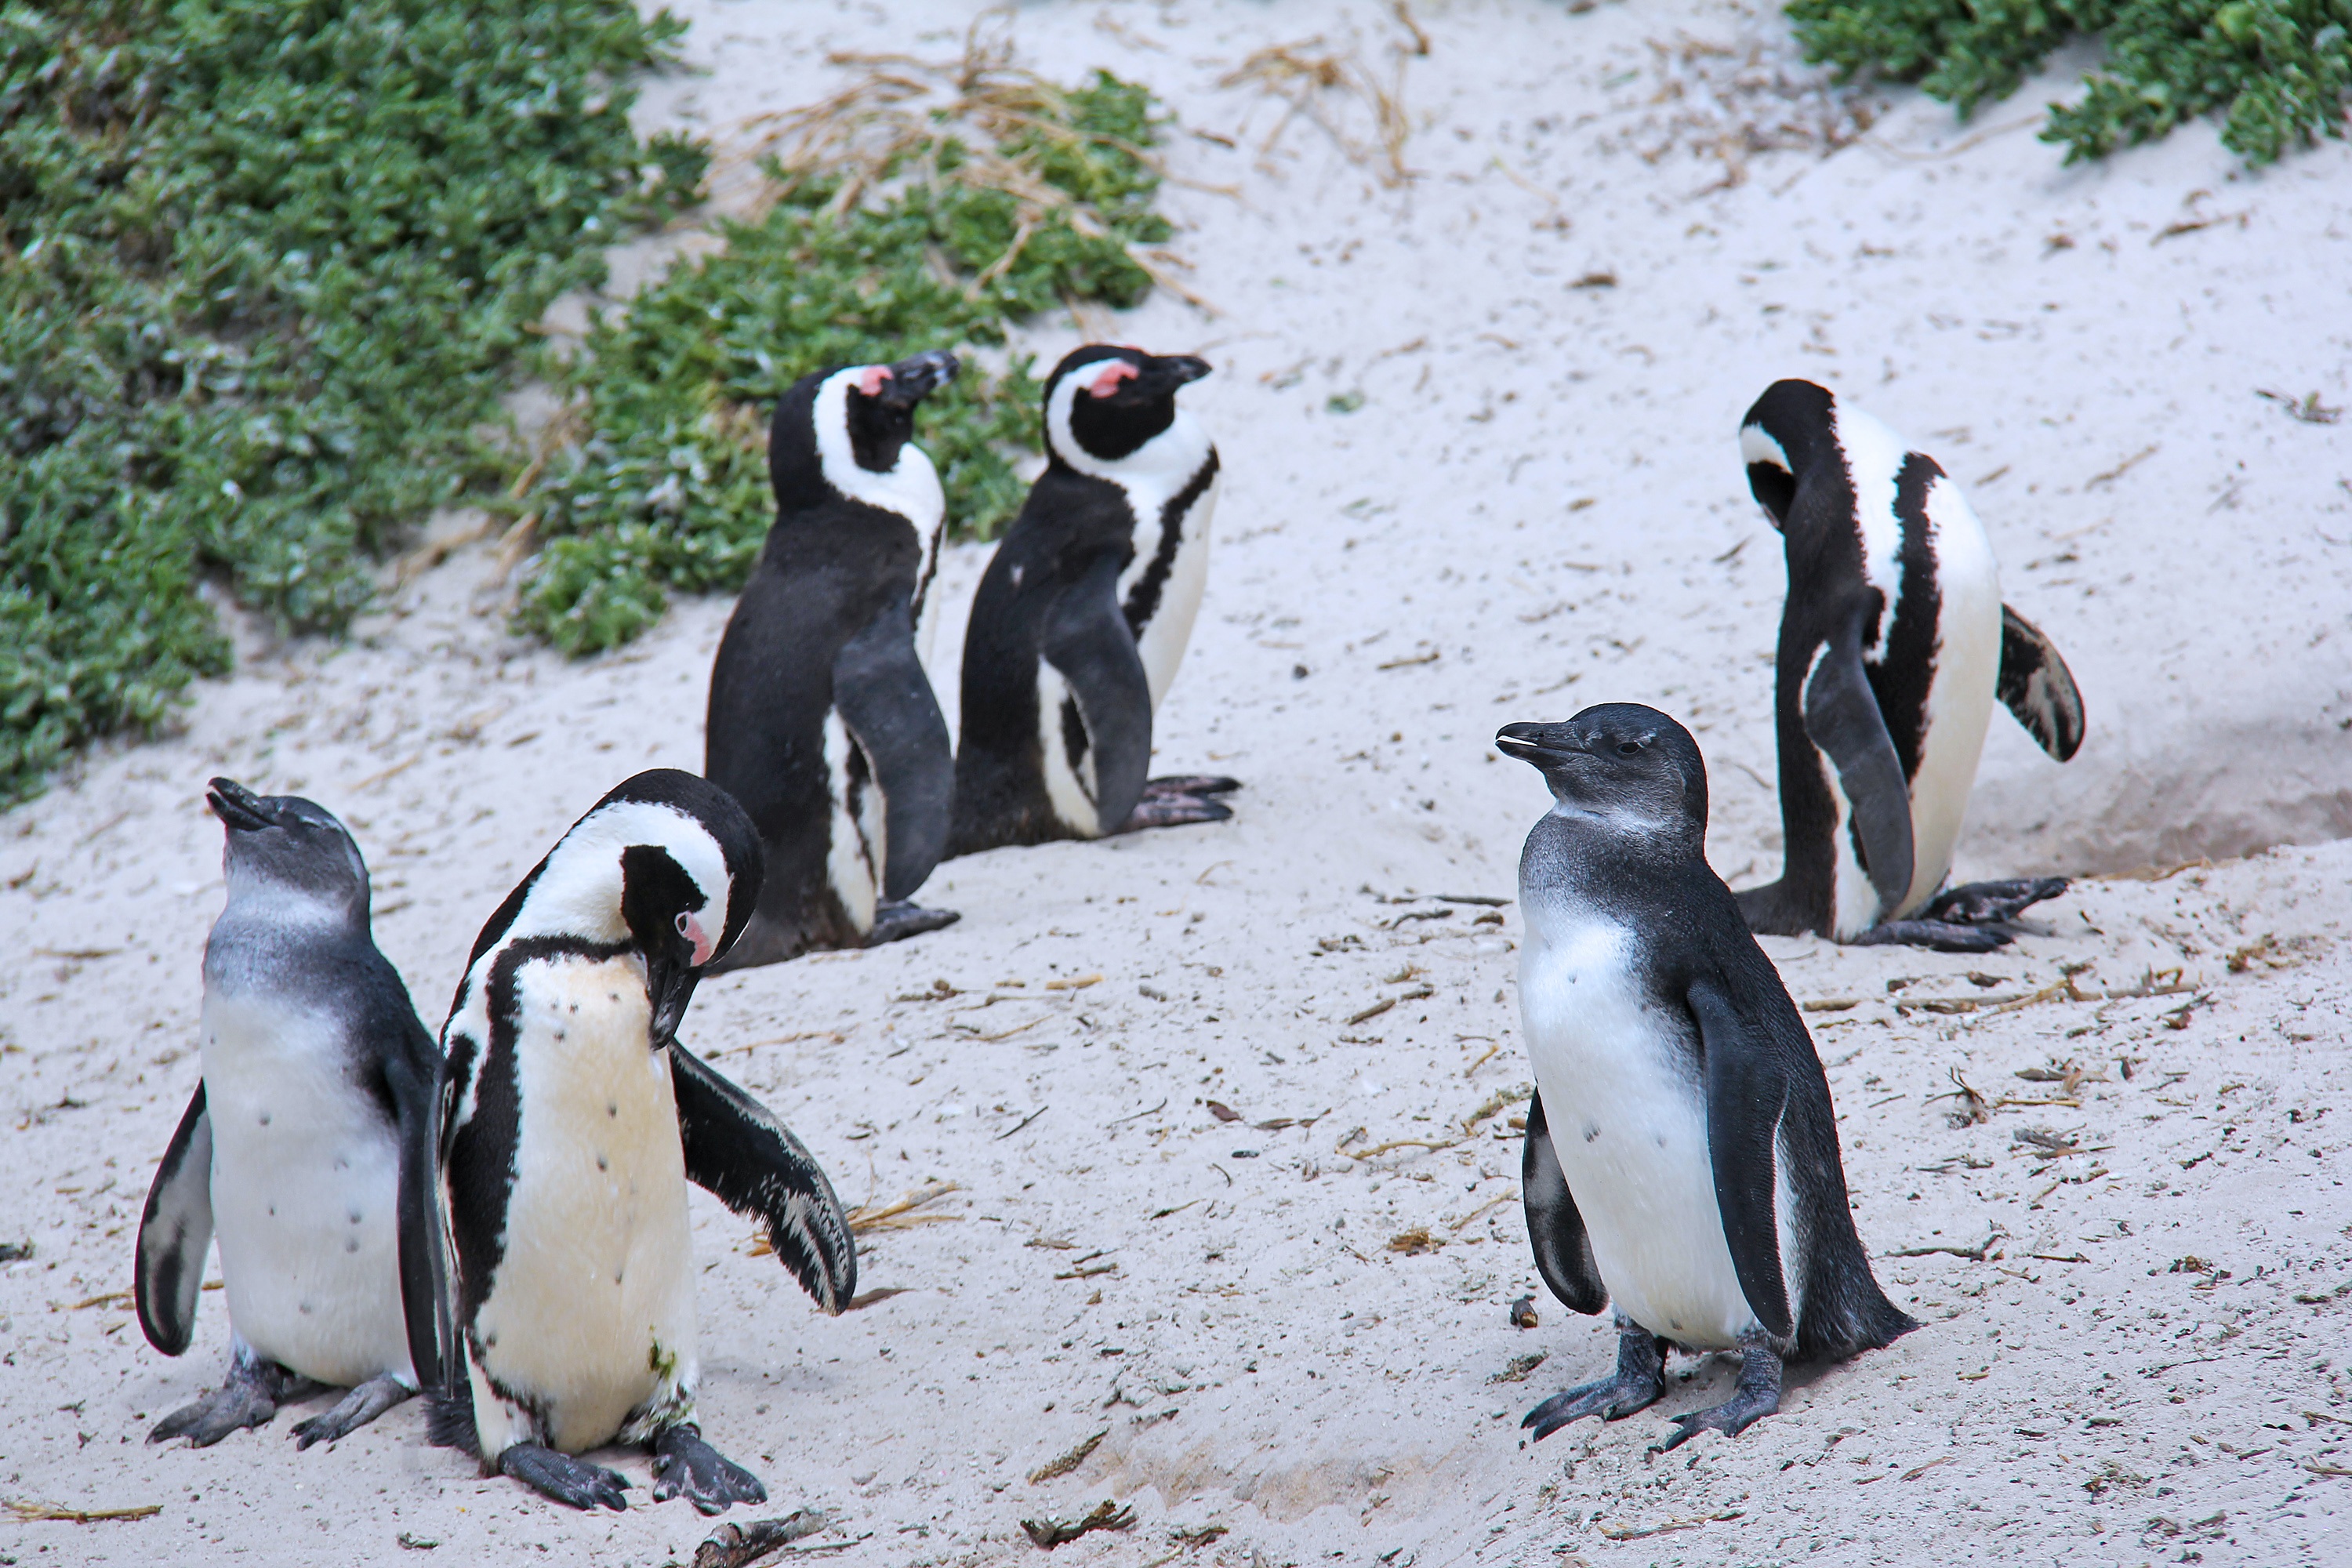
beach, bird, cute, wildlife, zoo, beak, fauna, penguin, vertebrate, beautiful, cuddly, penguins, south africa, cape town, flightless bird, boulders beach, king penguin